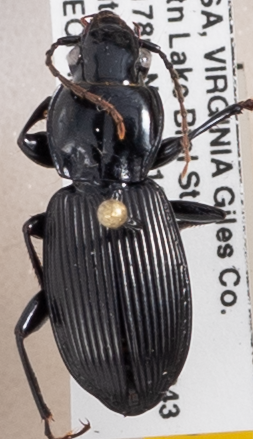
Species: Pterostichus coracinus
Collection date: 2018-07-03
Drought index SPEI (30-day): -0.916
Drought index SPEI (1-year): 0.42
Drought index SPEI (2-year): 0.406